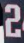
Number: 2